Starogard Gdański

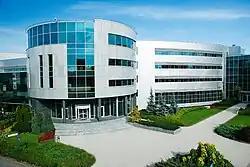
Polpharma pharmaceuticals production site

In 1945 the German occupation ended and the town was restored to Poland, however with a Soviet-installed communist regime, which remained in power until the Fall of Communism in the 1980s.